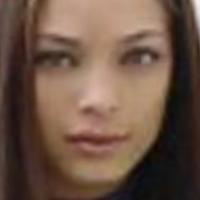
Age group: age 21-30